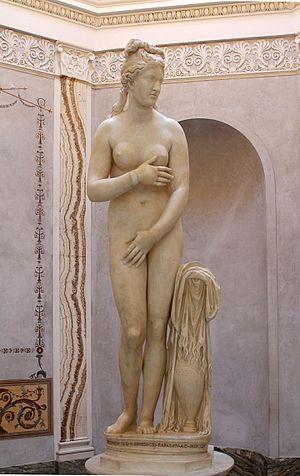
L’Aphrodite du Capitole est un type statuaire de l'époque hellénistique représentant la déesse Aphrodite, dérivé du type de l'Aphrodite de Cnide créé par Praxitèle. L'un des meilleurs exemplaires est conservée aux musées du Capitole, à Rome, d'où son nom.
Le Palais Neuf est un palais situé sur la place du Capitole à Rome. Il est aujourd'hui l'un des musées du Capitole.
La page sculptures de Vénus montre, par ordre chronologique des œuvres réalisées en différents matériaux, tels que marbre ou bronze, de la déesse Vénus - l'équivalent romain de la déesse grecque Aphrodite - et qui suivaient la tradition plus ancienne des statuettes féminines, caractéristiques du Paléolithique supérieur eurasiatique, c'est-à-dire des Vénus paléolithiques, comme la Vénus de Brassempouy, ou la Vénus de Willendorf.